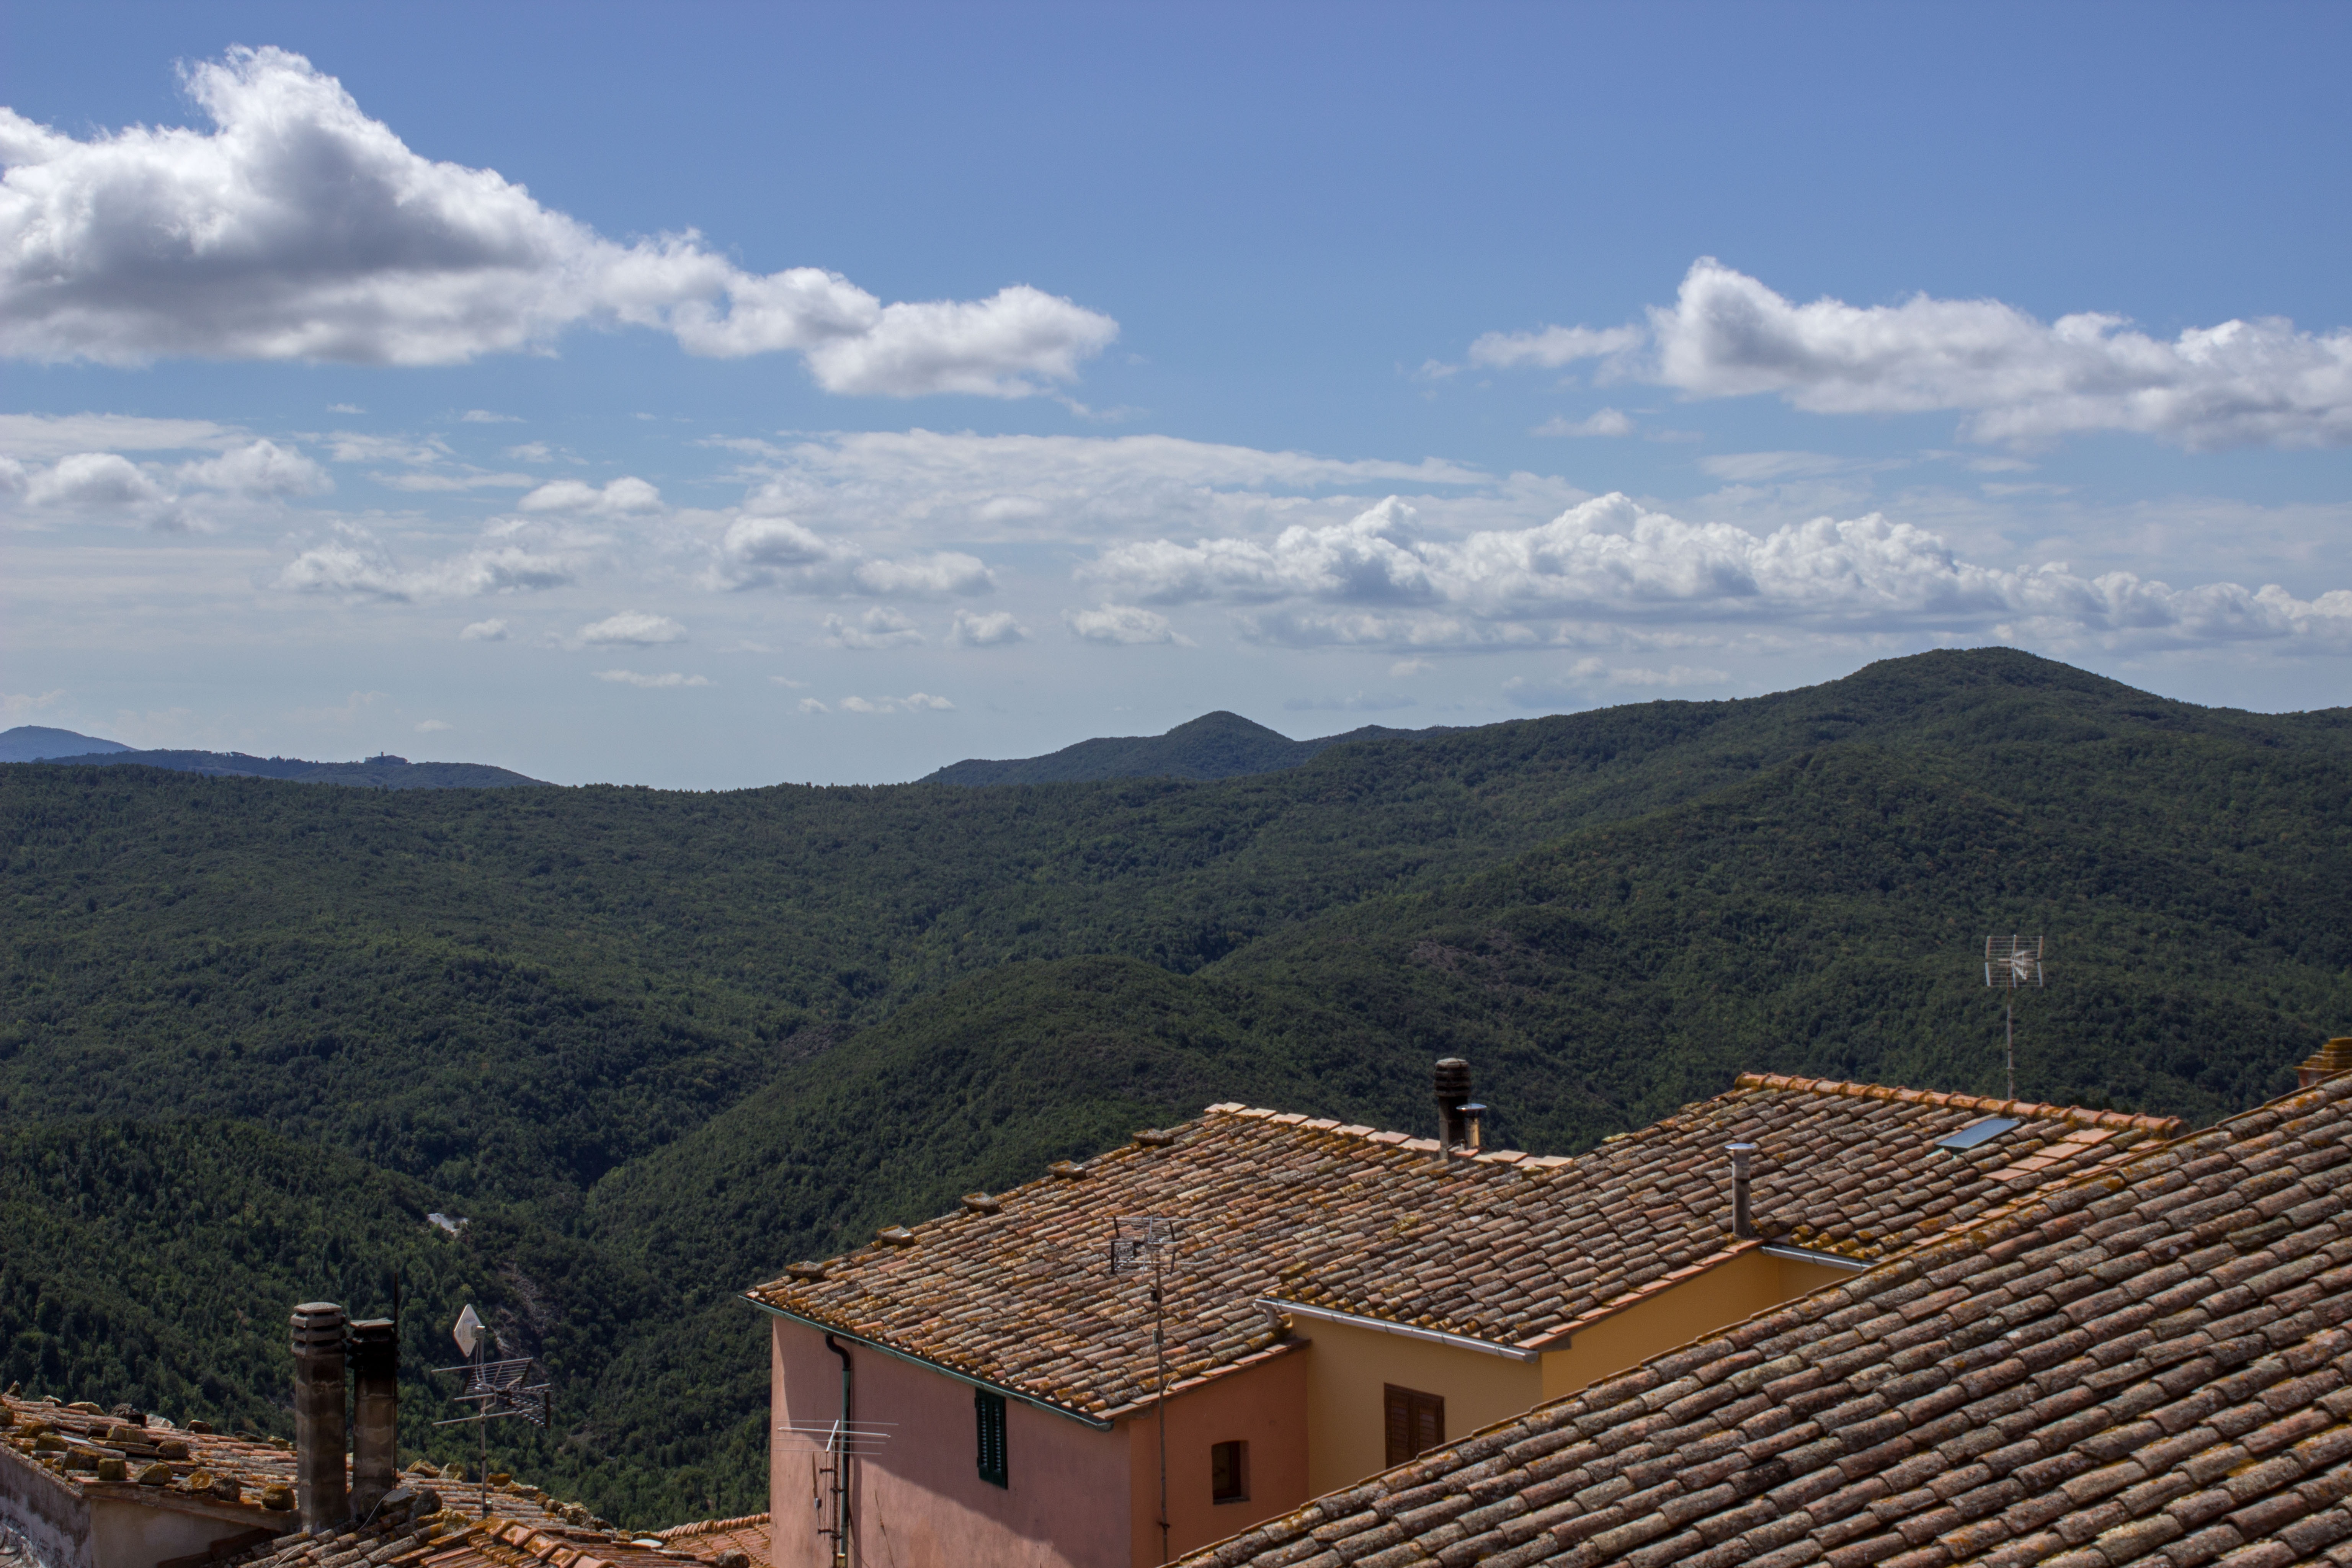
landscape, nature, mountain, cloud, sky, hill, valley, mountain range, summer, village, italy, tuscany, clouds, rural area, nature park, looks, mountainous landforms, val di cecina